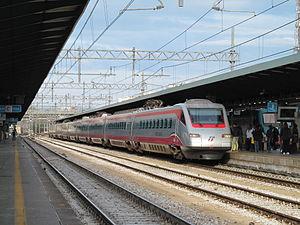
Frecciargento est une catégorie de services ferroviaires de la compagnie ferroviaire italienne Trenitalia, qui a remplacé en juin 2012 la catégorie Eurostar Italia High Speed par les Frecce. Auparavant, les trains à grande vitesse Eurostar Italia avaient reçu le nom complémentaire de Frecciarossa ou Frecciargento, qui sont aujourd'hui les noms principaux des services ferroviaires.